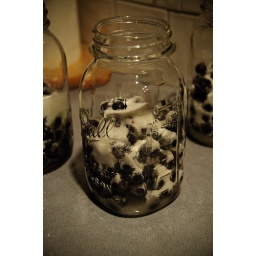
Step four.Put 1/4 cup of sugar in quart jars.Fill jars with water and cap.Waterbath in caner for 15min. then enjoy!